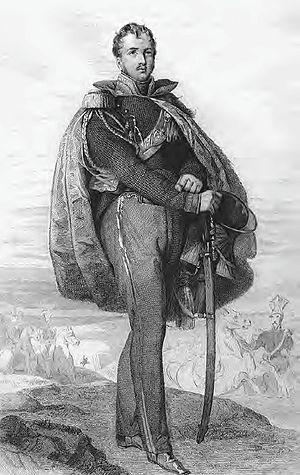
Théophile Auguste Vauchelet, né à Passy le 4 février 1802 et mort le 22 avril 1873 à Paris, est un peintre français.